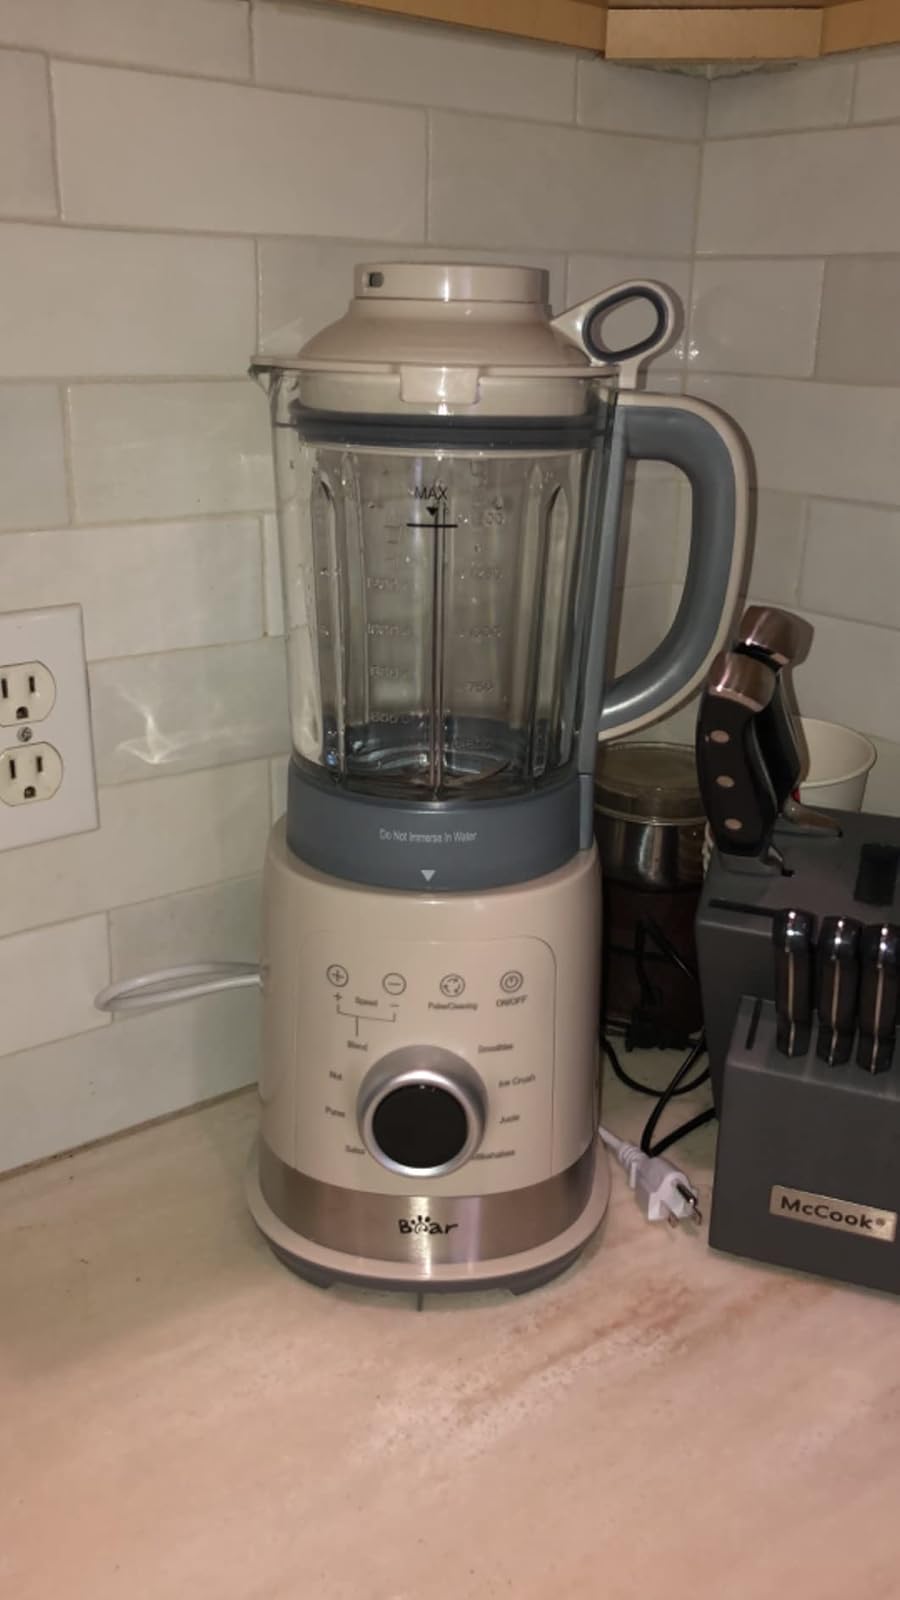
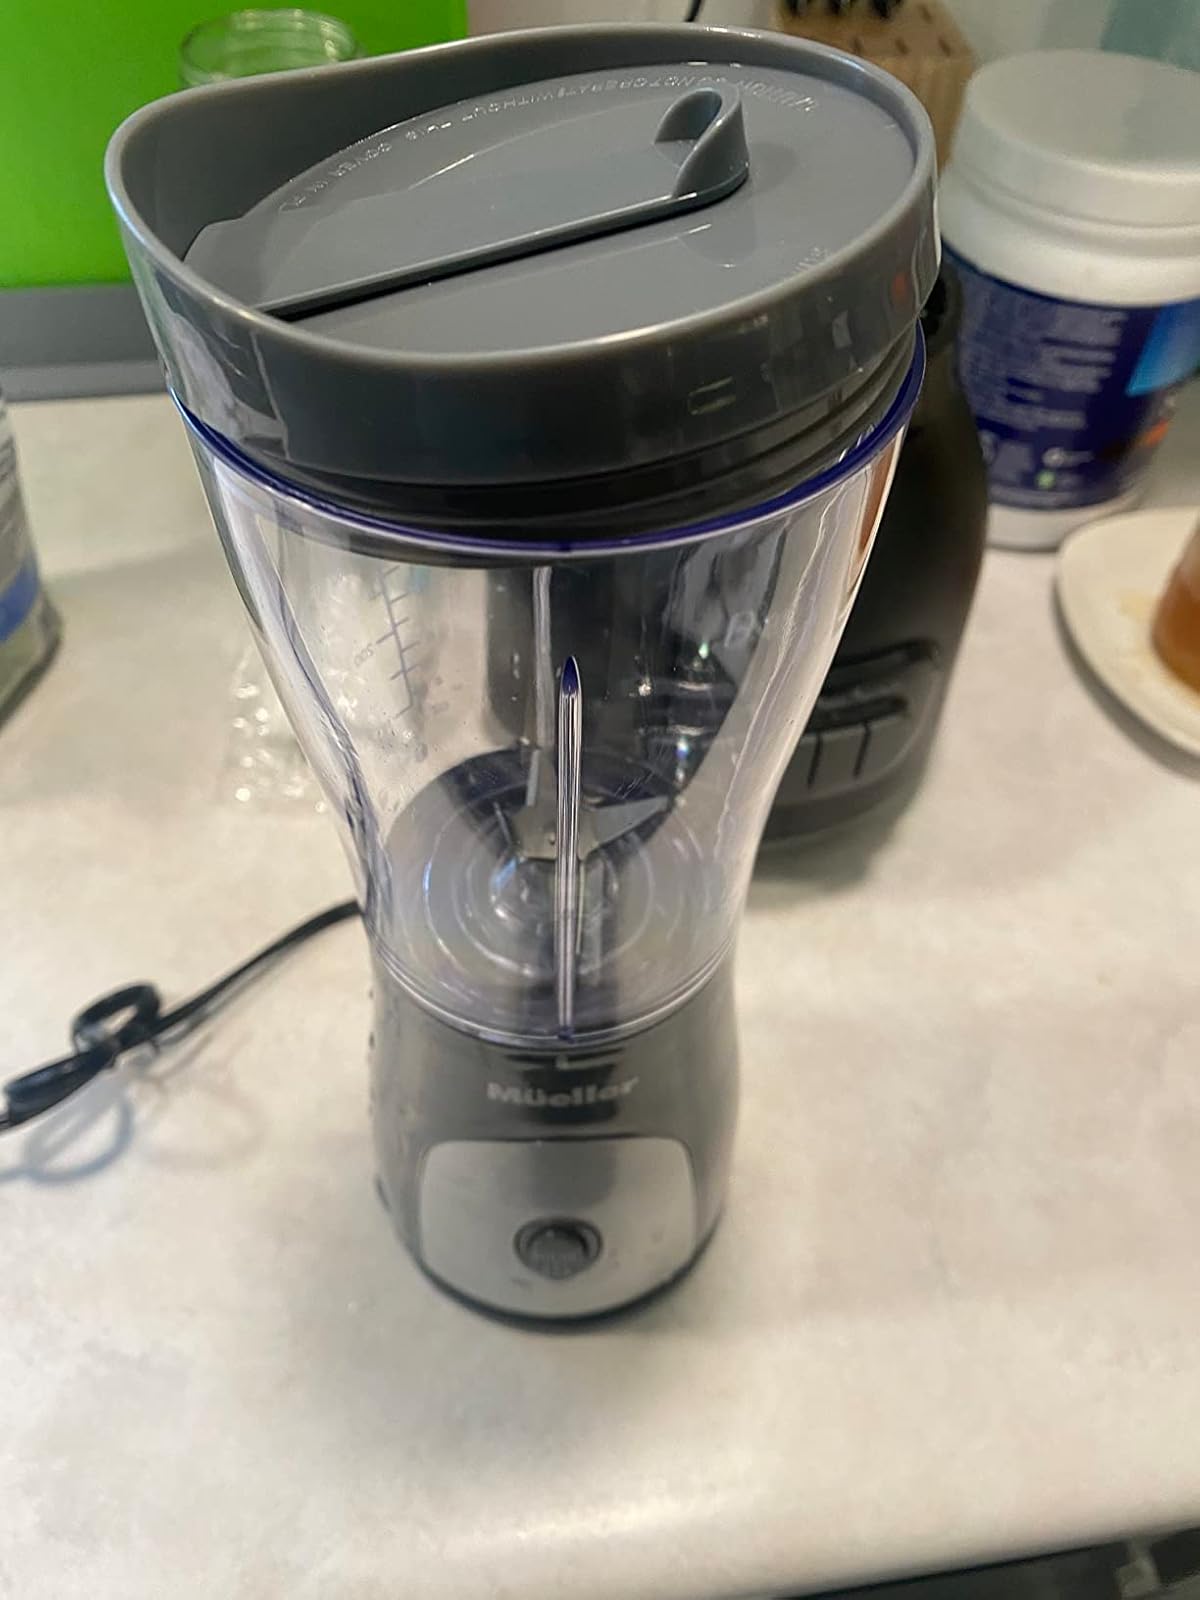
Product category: items_blender
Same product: no